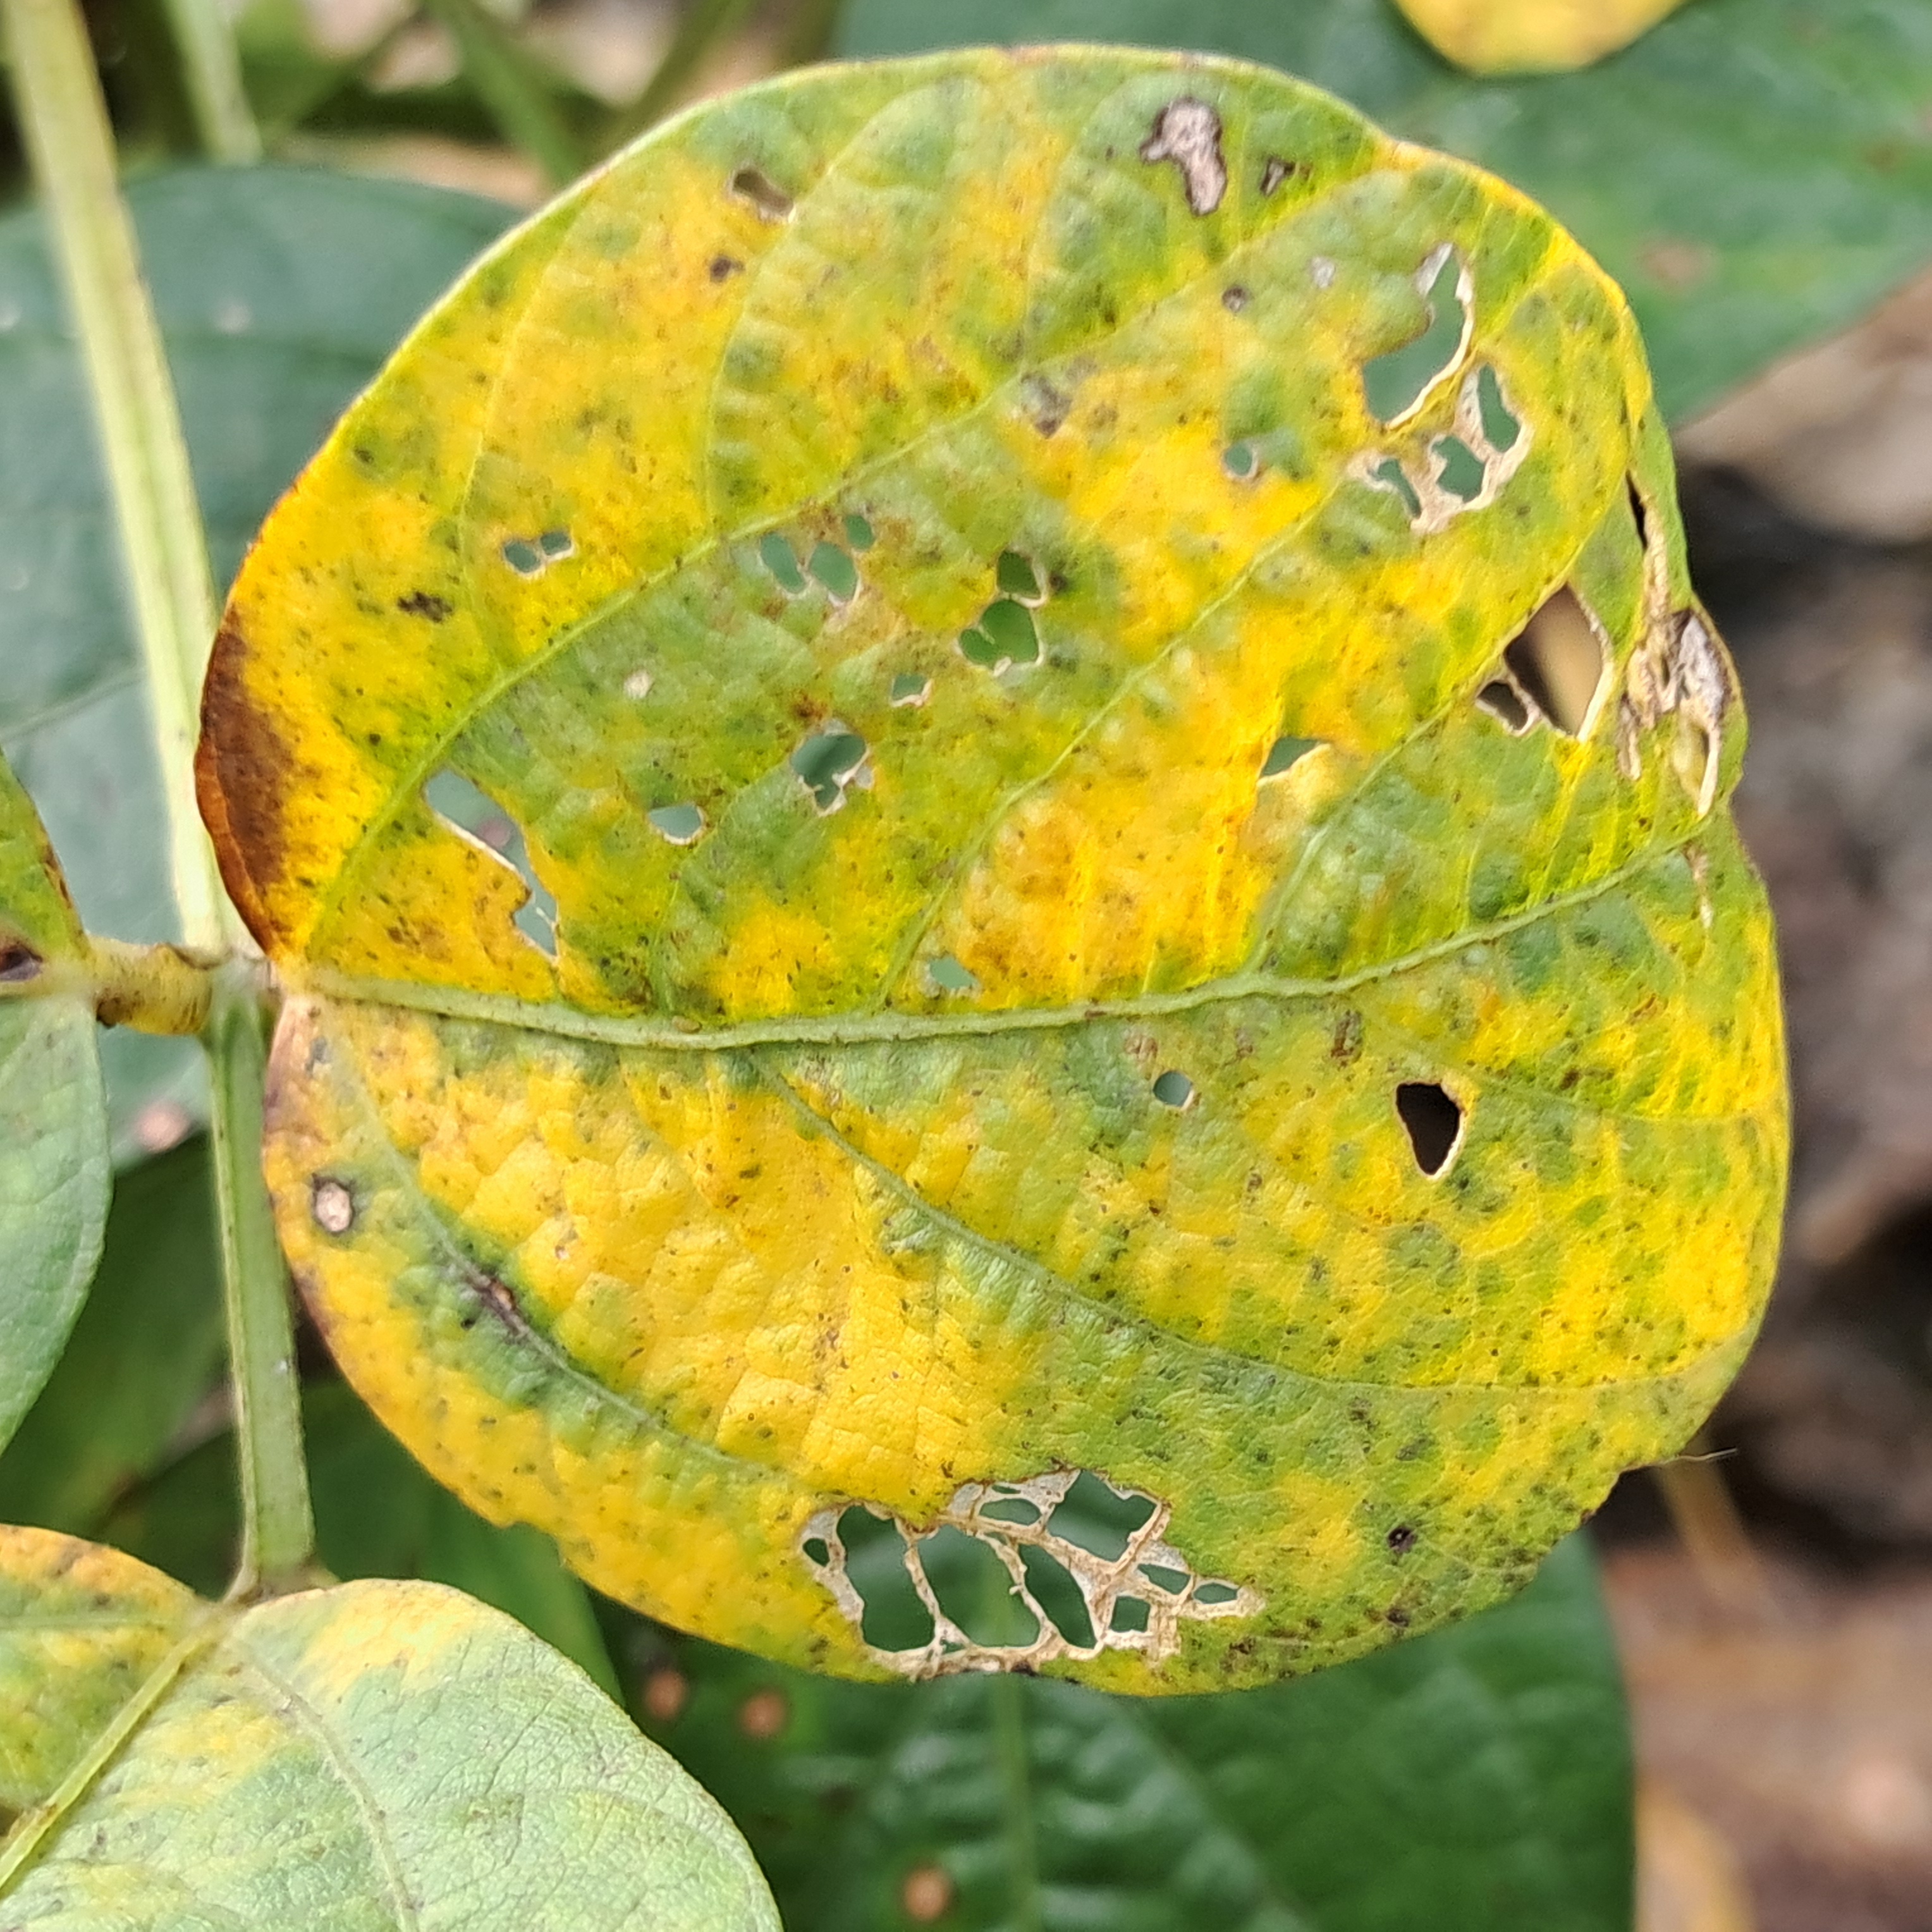
Label: Caterpillar_Semilooper_Pest